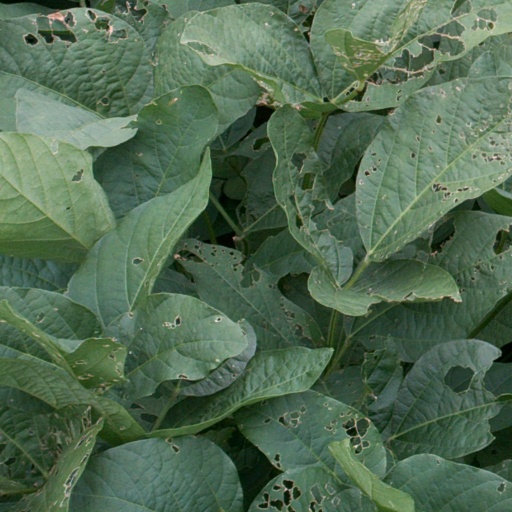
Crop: soybean